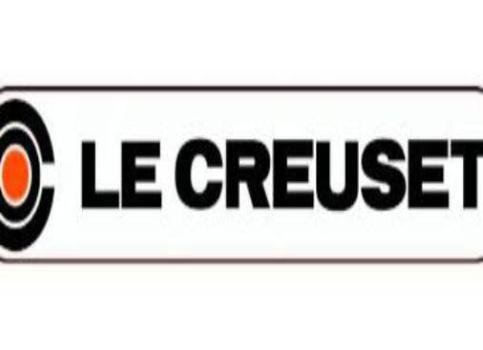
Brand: le creuset
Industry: Necessities